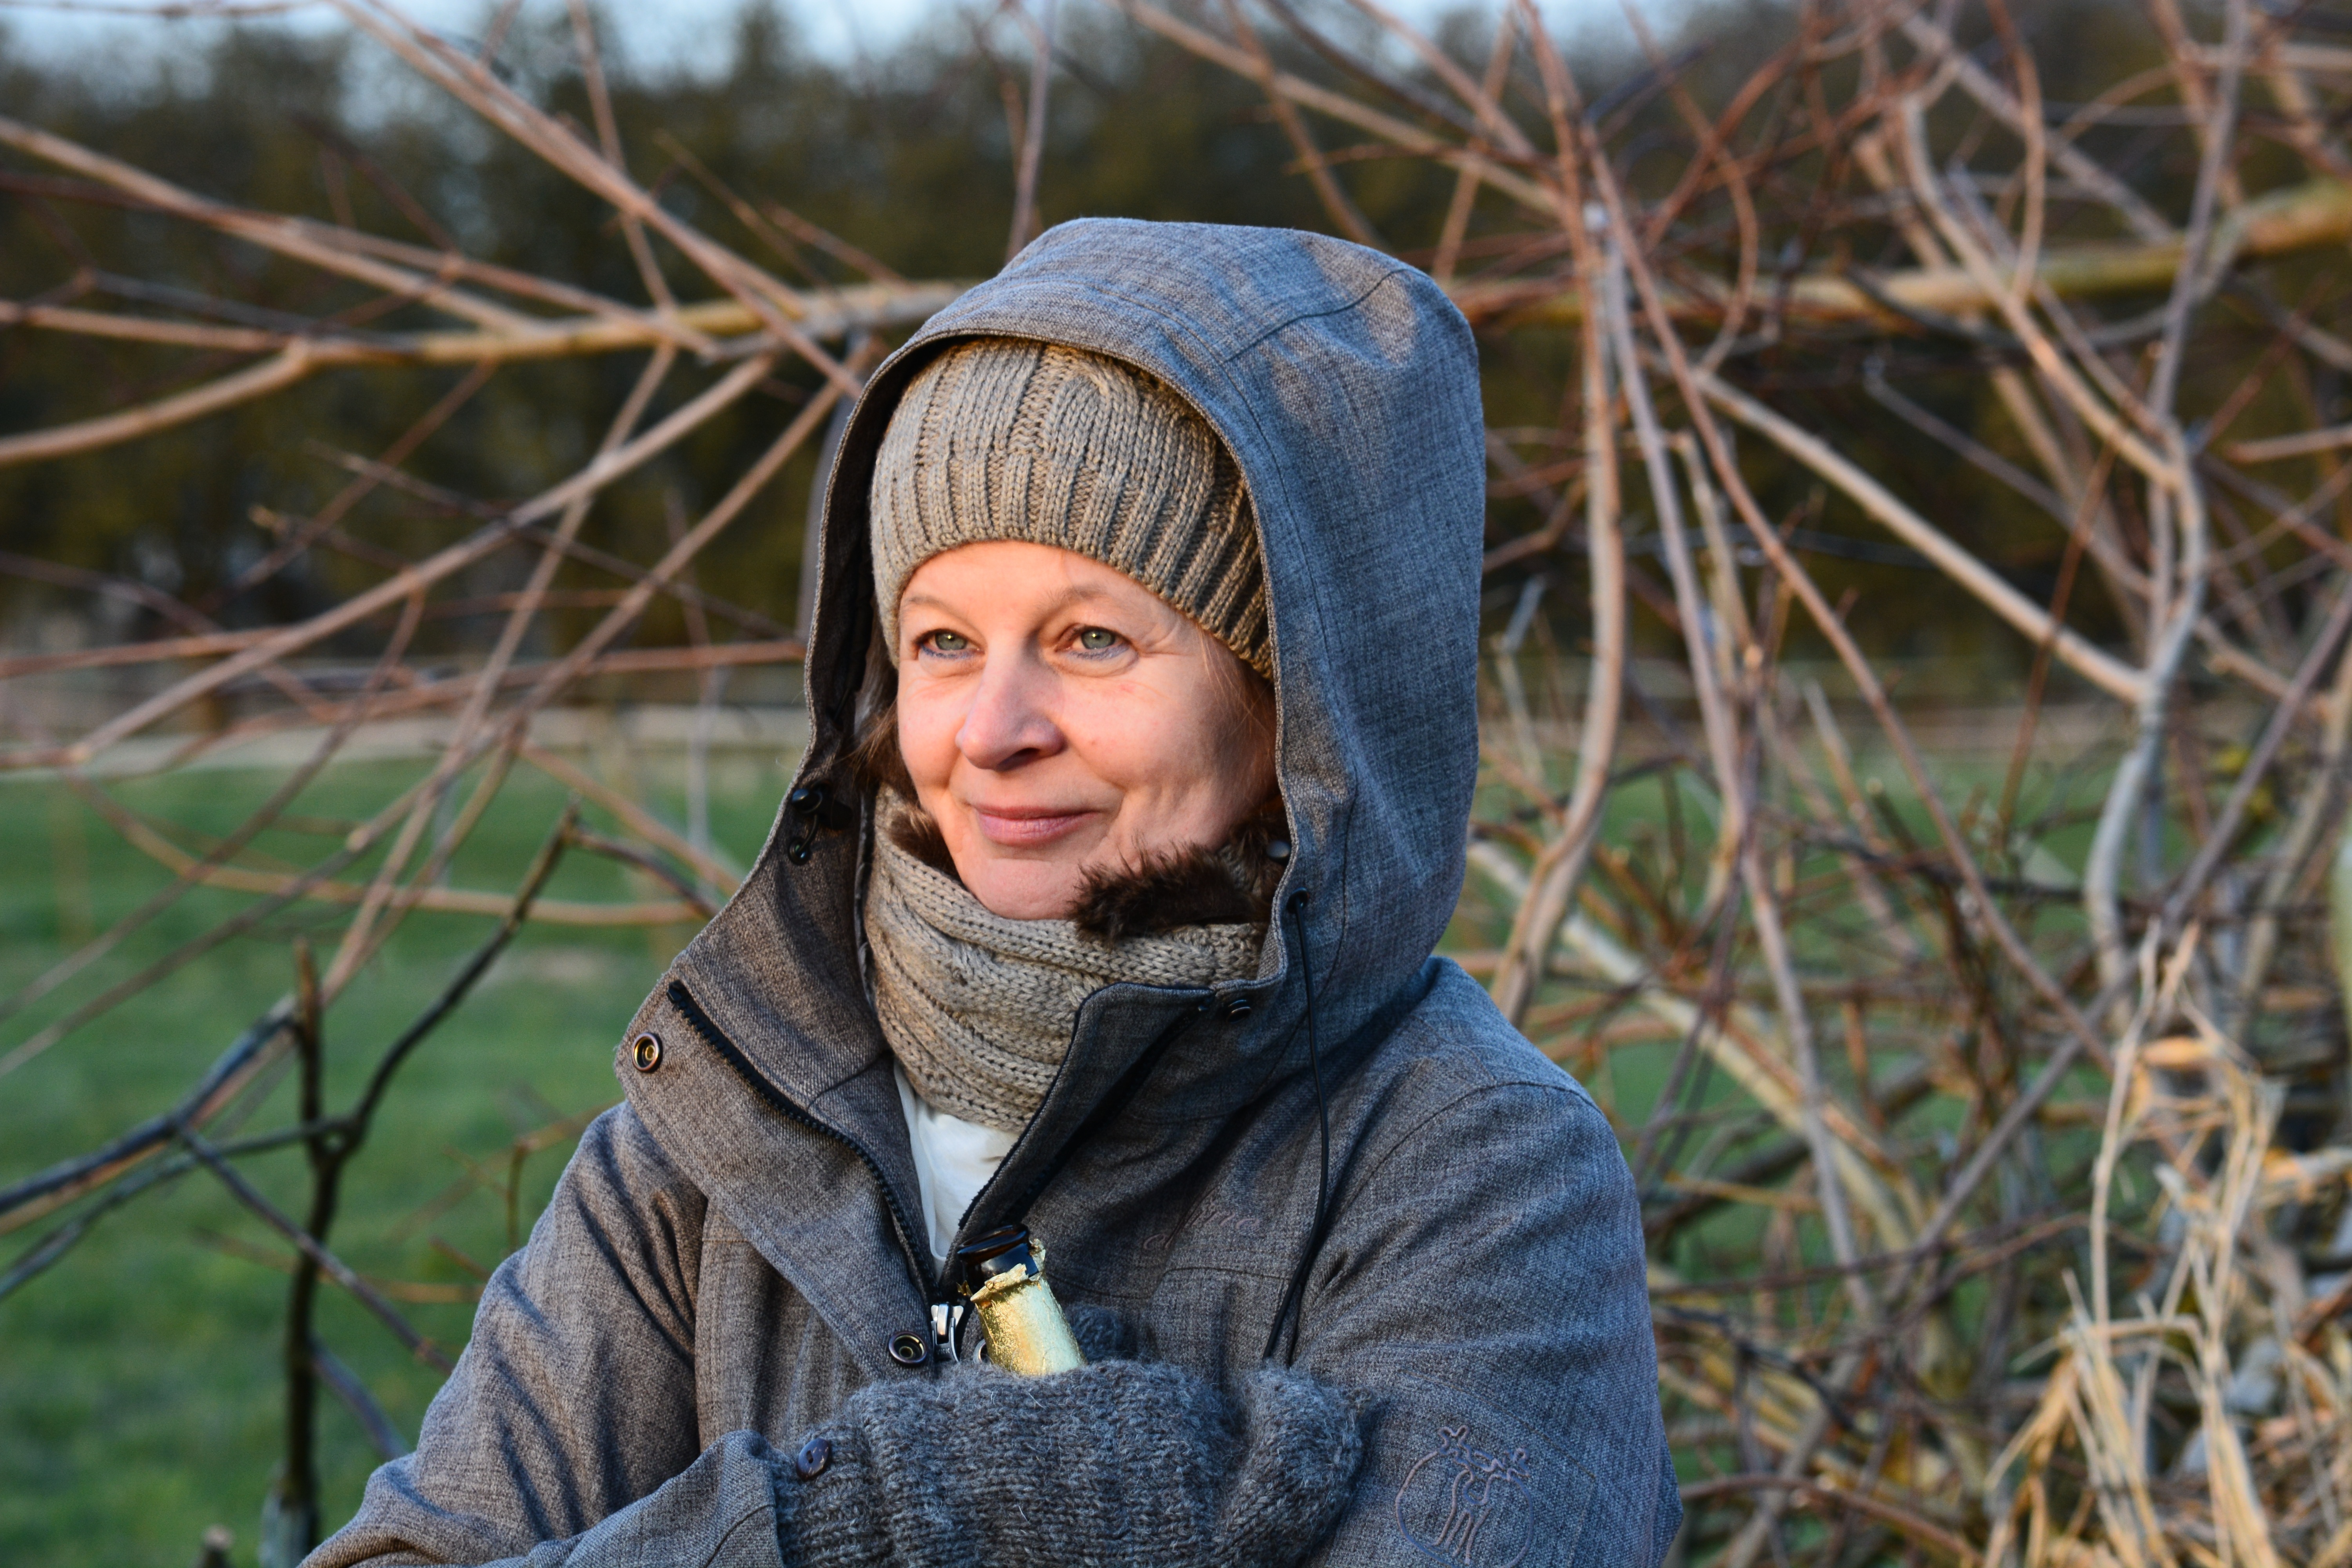
forest, person, cold, winter, people, woman, portrait, spring, autumn, child, season, beer, march, habitat, easter fire, portrait photography